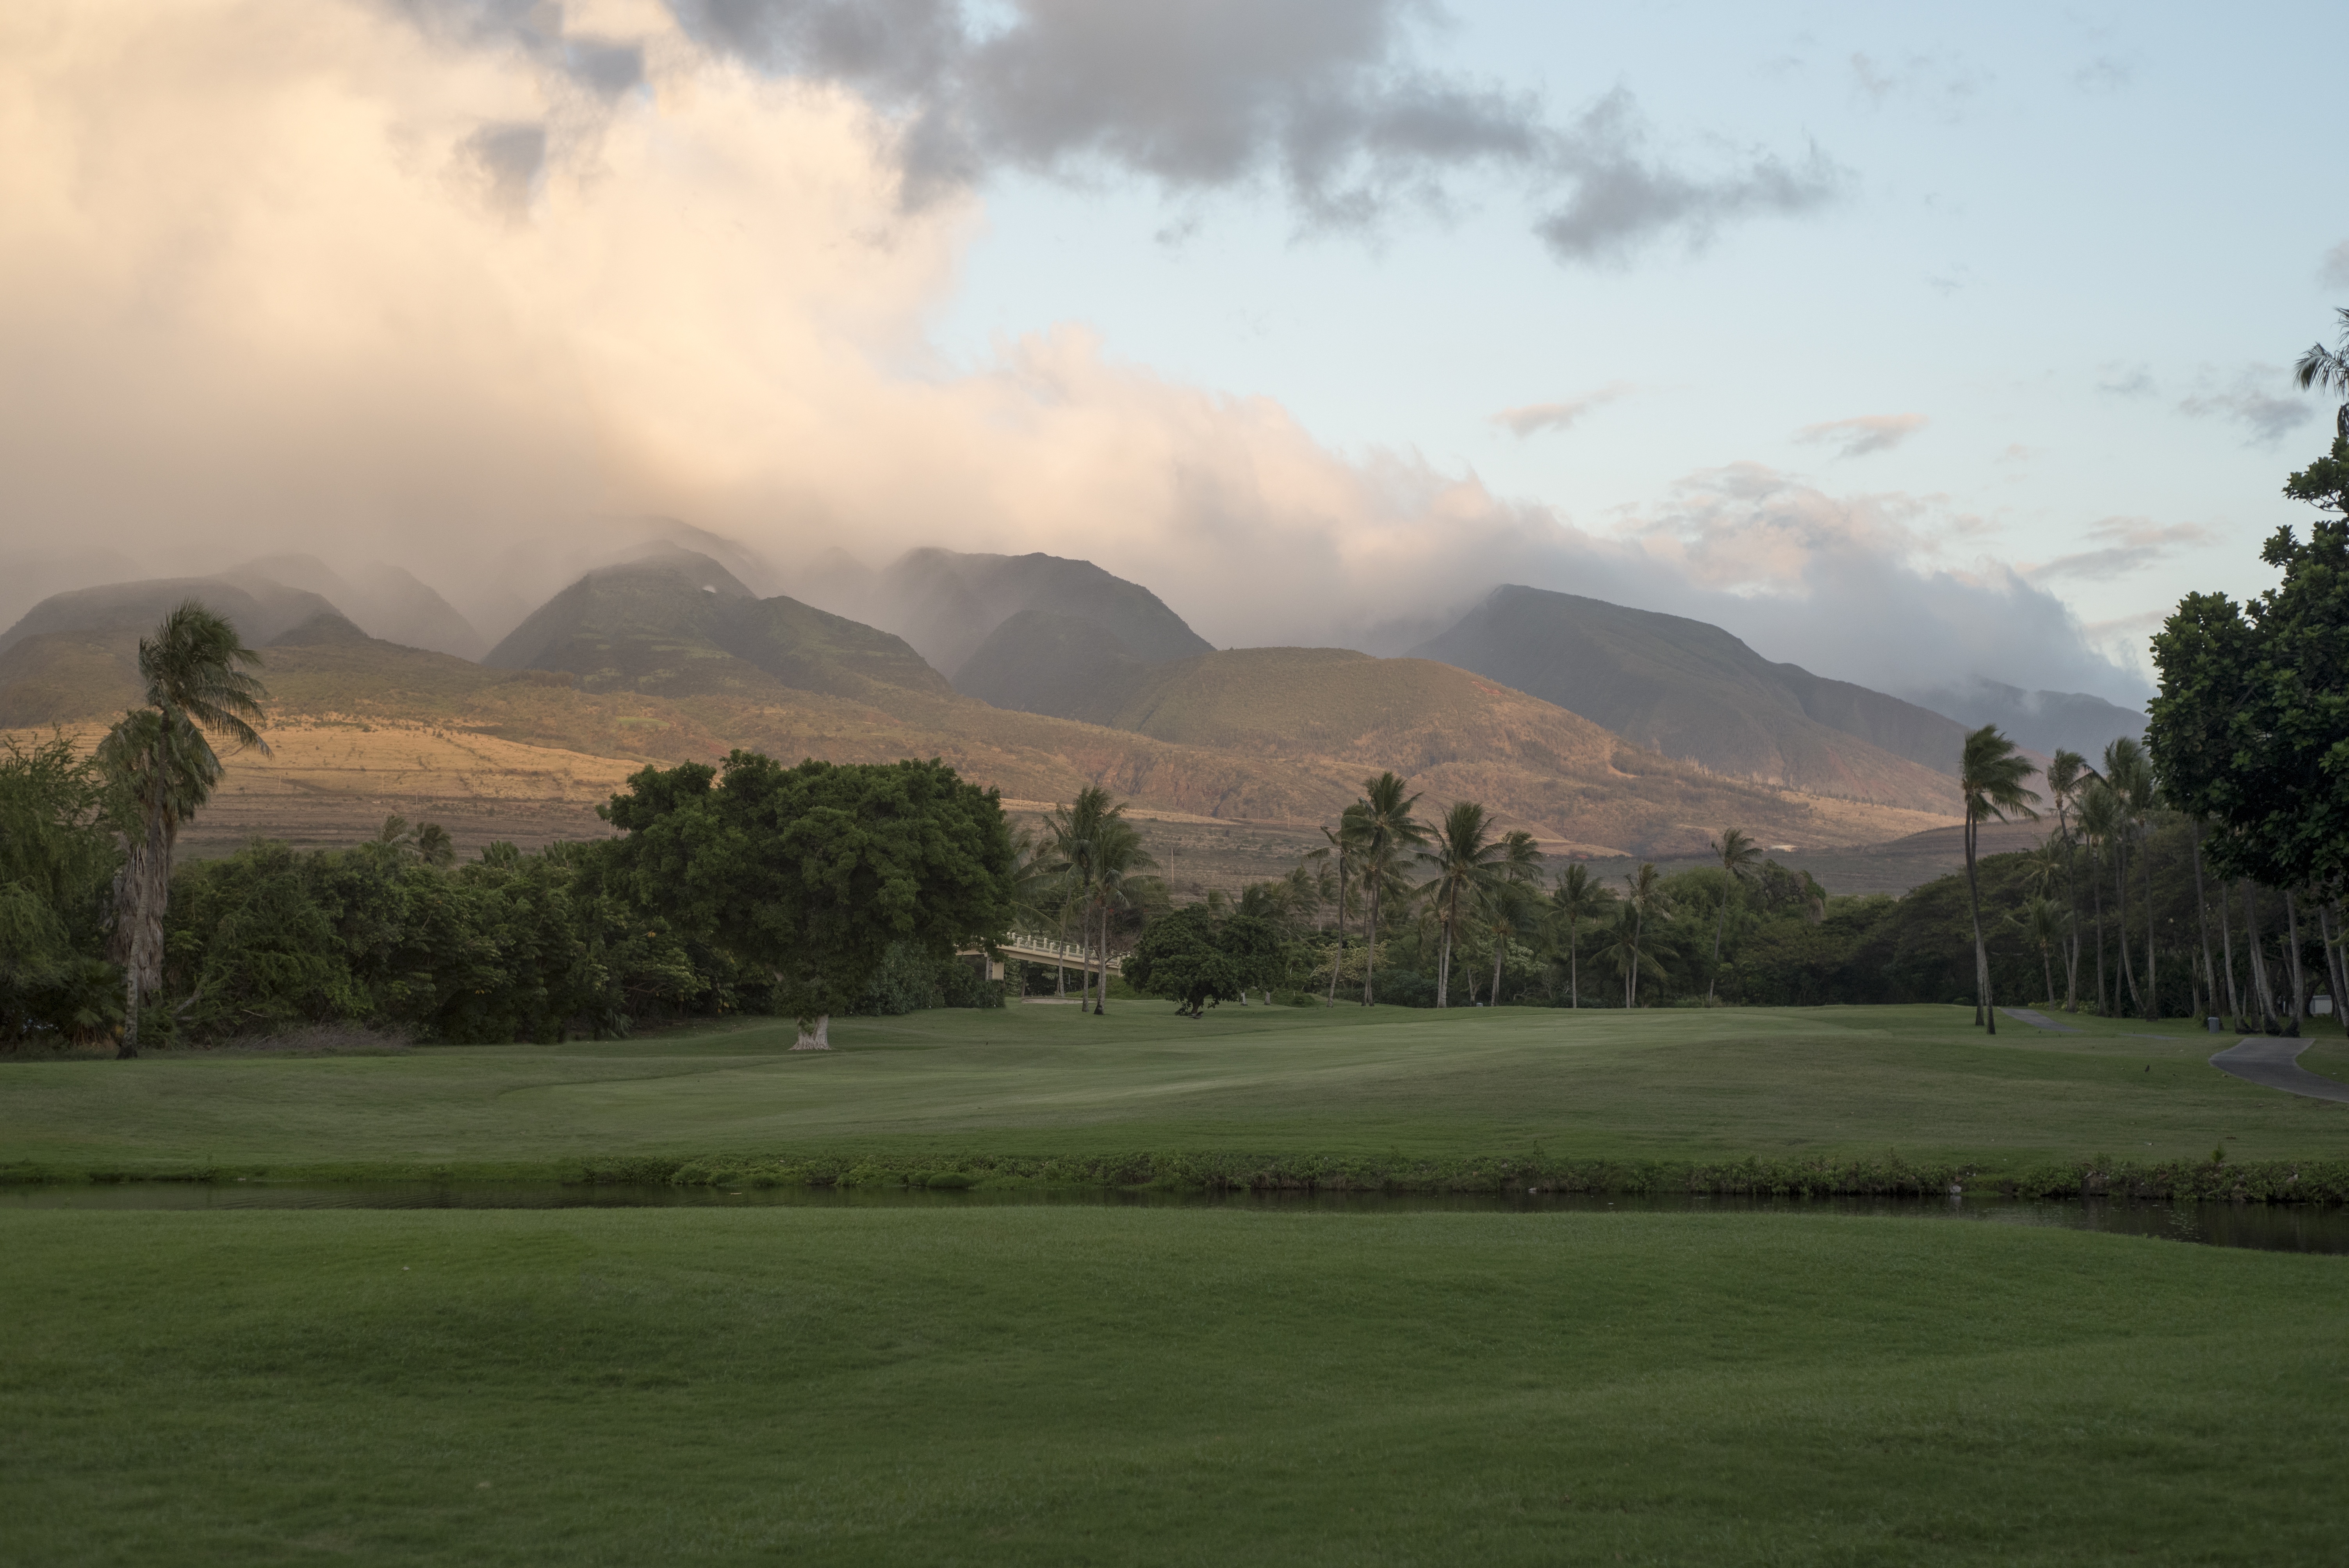
landscape, nature, grass, mountain, cloud, structure, field, meadow, morning, hill, valley, mountain range, plain, golf course, golf club, grassland, plateau, rural area, geographical feature, atmospheric phenomenon, mountainous landforms, sport venue